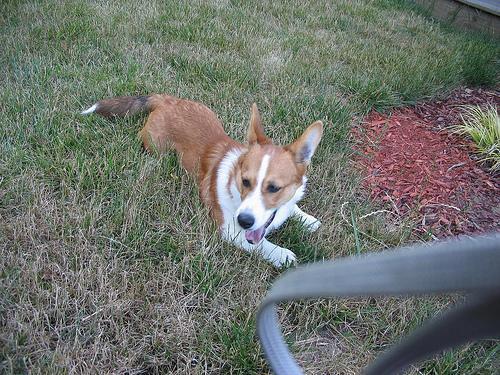
Cardigan